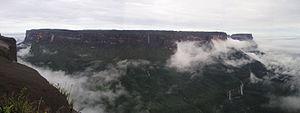
Le tepuy Kukenan est un des tepuys du Venezuela. Il appartient au massif de la sierra de Pacaraima, dans le bouclier Précambrien du plateau des Guyanes.
Le bouclier guyanais ou plateau des Guyanes constitue une région d'Amérique du Sud, située sur la côte nord-est. Il s'agit d'une formation géologique formée au Précambrien, d'âge compris entre 2,5 et 1,9 milliard d'années. Elle représente un des plus anciens massifs toujours visibles sur la planète, composé d'imposants plateaux d'altitude appelés tepuys. Des cascades impressionnantes, comme les chutes de Kaieteur, les Kuquenan Falls et le Salto Angel, se jettent de ces plateaux.